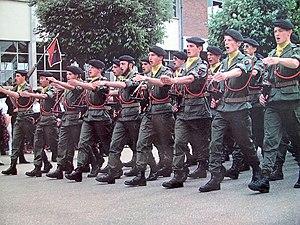
Appelés du 153e RI défilant à Mutzig.
La chanson de soldat est un des trois répertoires musicaux utilisés par les armées avec la musique militaire proprement dite et la céleustique.